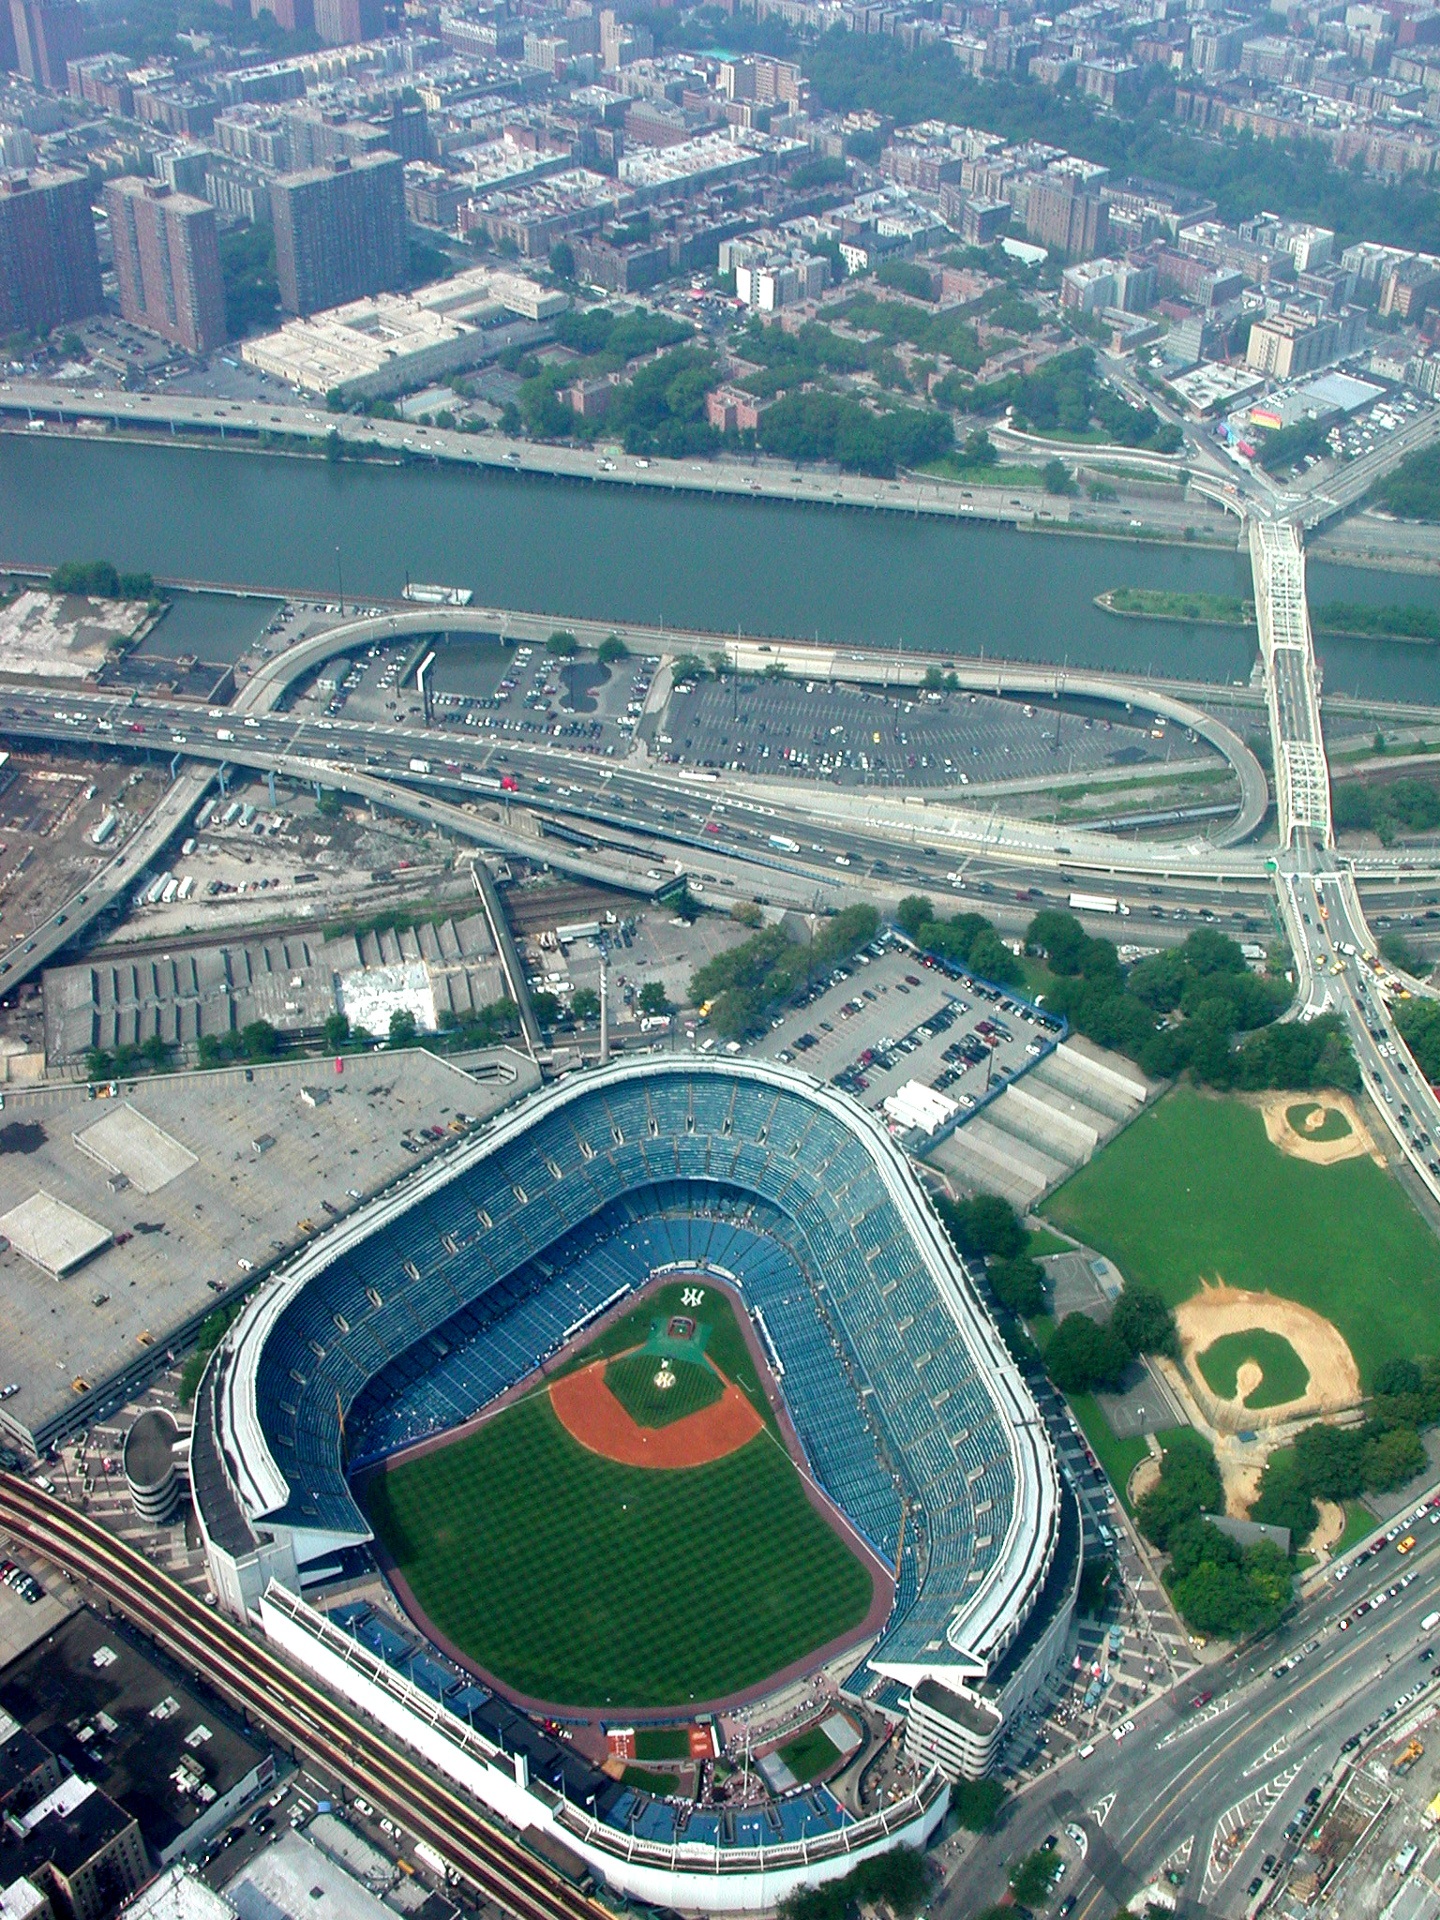
structure, baseball, sport, new york, manhattan, recreation, nyc, usa, america, stadium, arena, sports, ny, race track, bird's eye view, aerial photography, baseball park, geographical feature, sport venue, soccer specific stadium, yankees